Tenchen Choeling nunnery

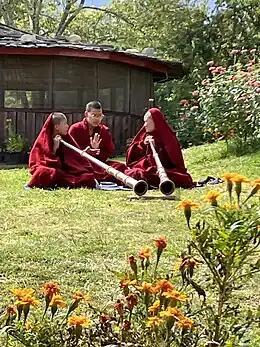
Tenchen Choeling nuns practise dung (trumpet)

The temple Tenchen Choeling is home to sacred statues of the sister, Miyo Lang Zangma, depicted riding a tigress and a female yak.